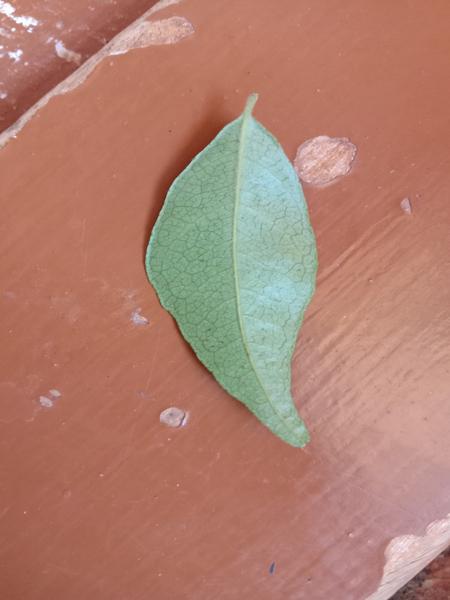
Plant: Curry